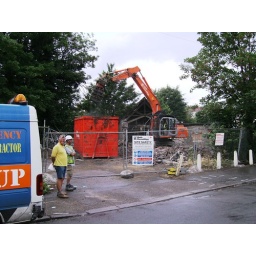
The man in yellow golf shirt is a former pub landlord.